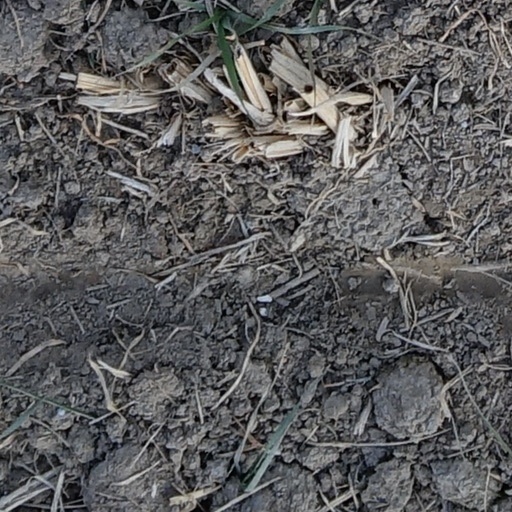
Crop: wheat